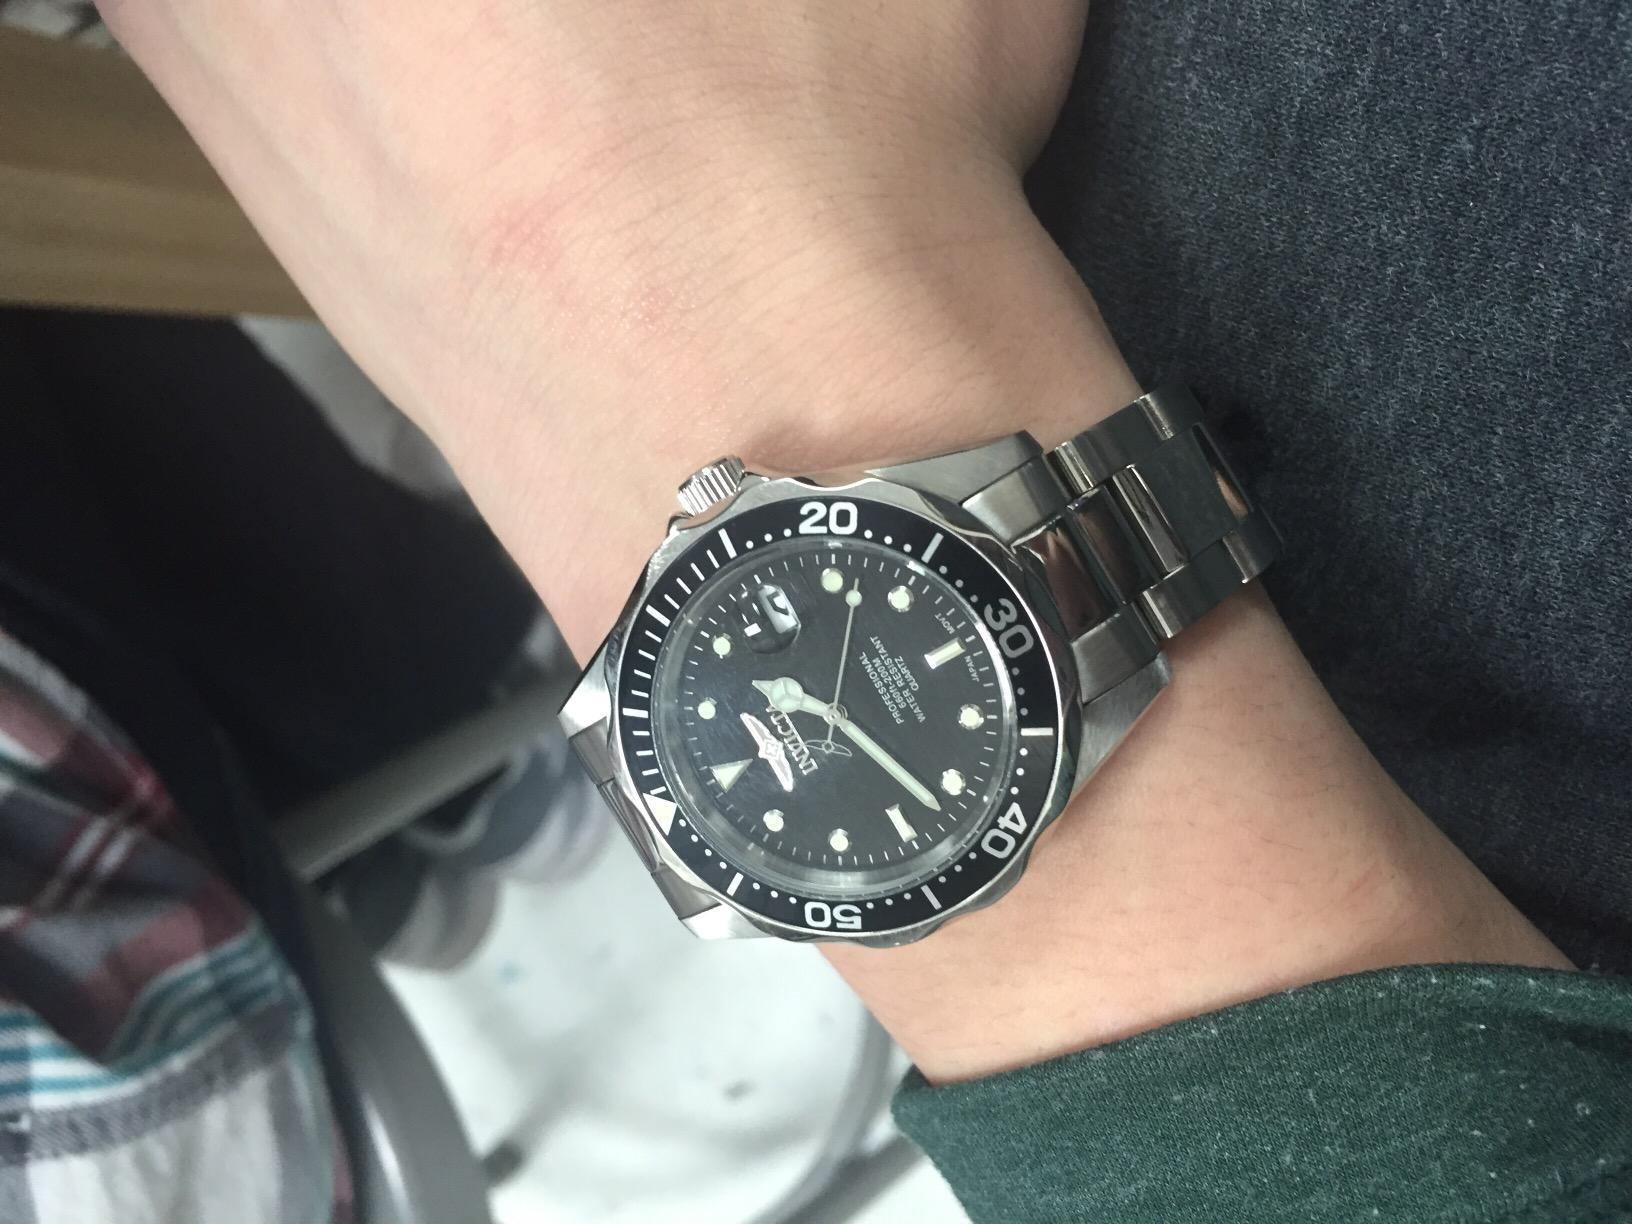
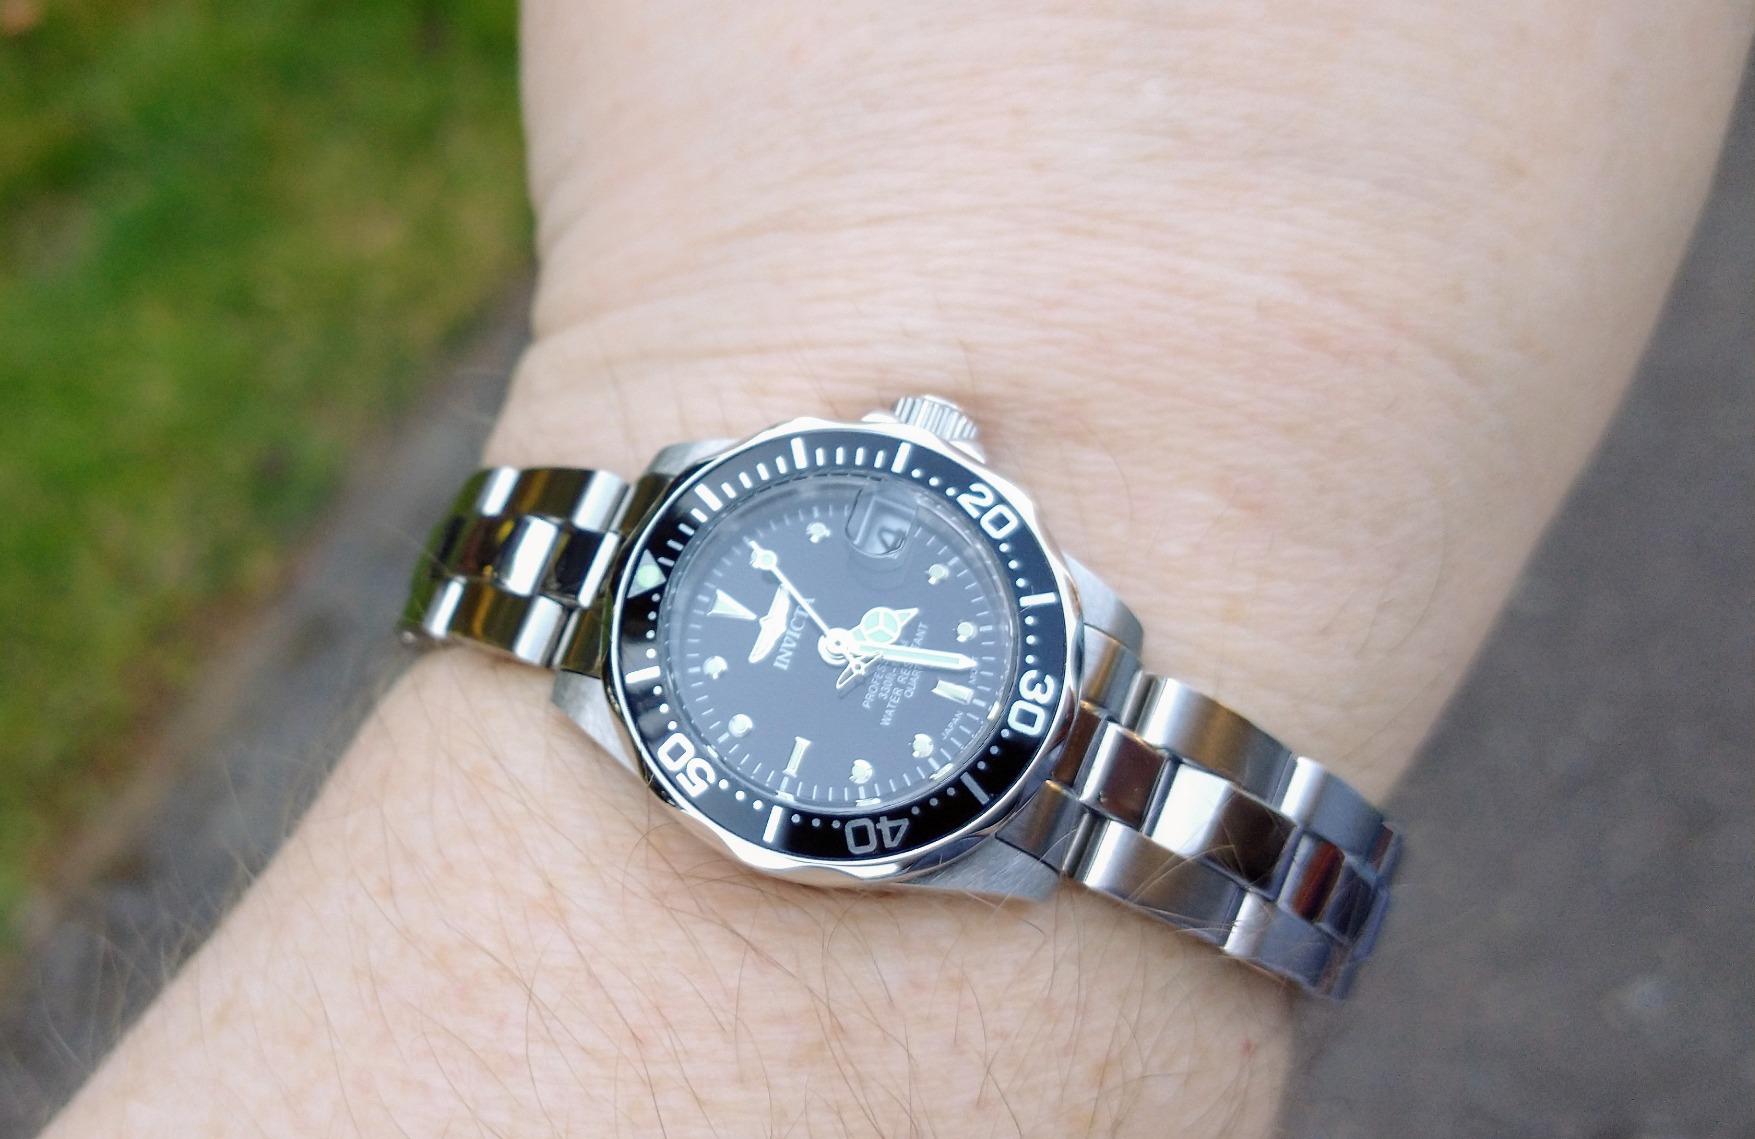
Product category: accessories_watch
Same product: yes